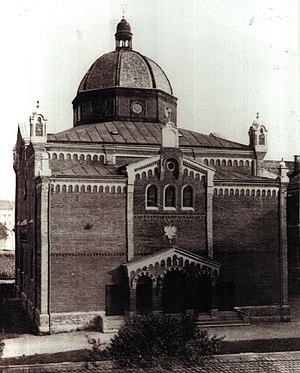
L'ancienne synagogue de Graz, a été construite par l'architecte Maximilian Katscher en 1892 et détruite en 1938 par les nazis lors de la nuit de Cristal, comme la plupart des lieux de culte juif en Allemagne et dans les territoires annexés.